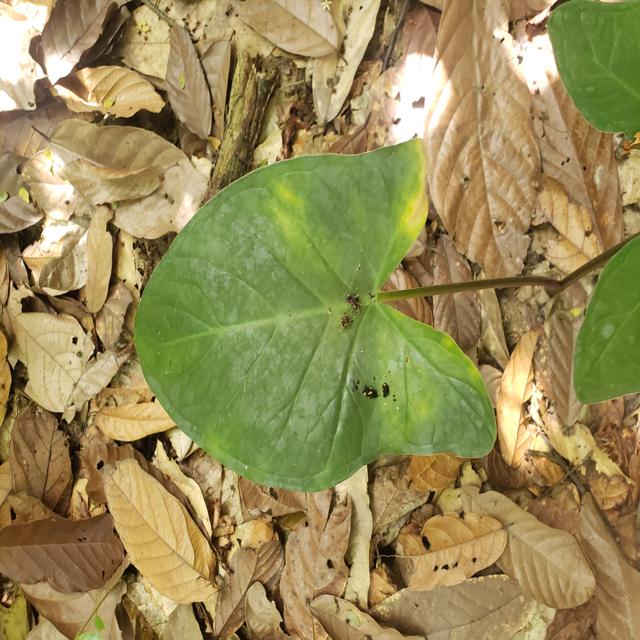
Label: Early_Blight